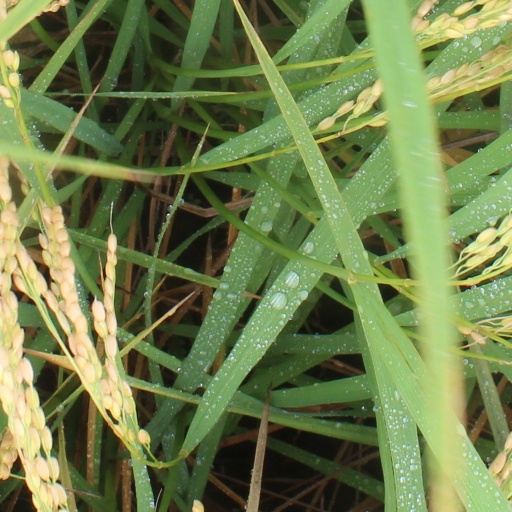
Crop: rice